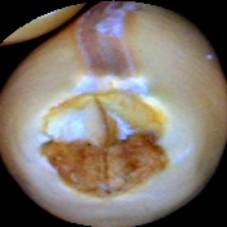
Label: Broken